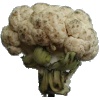
Label: Cauliflower 1